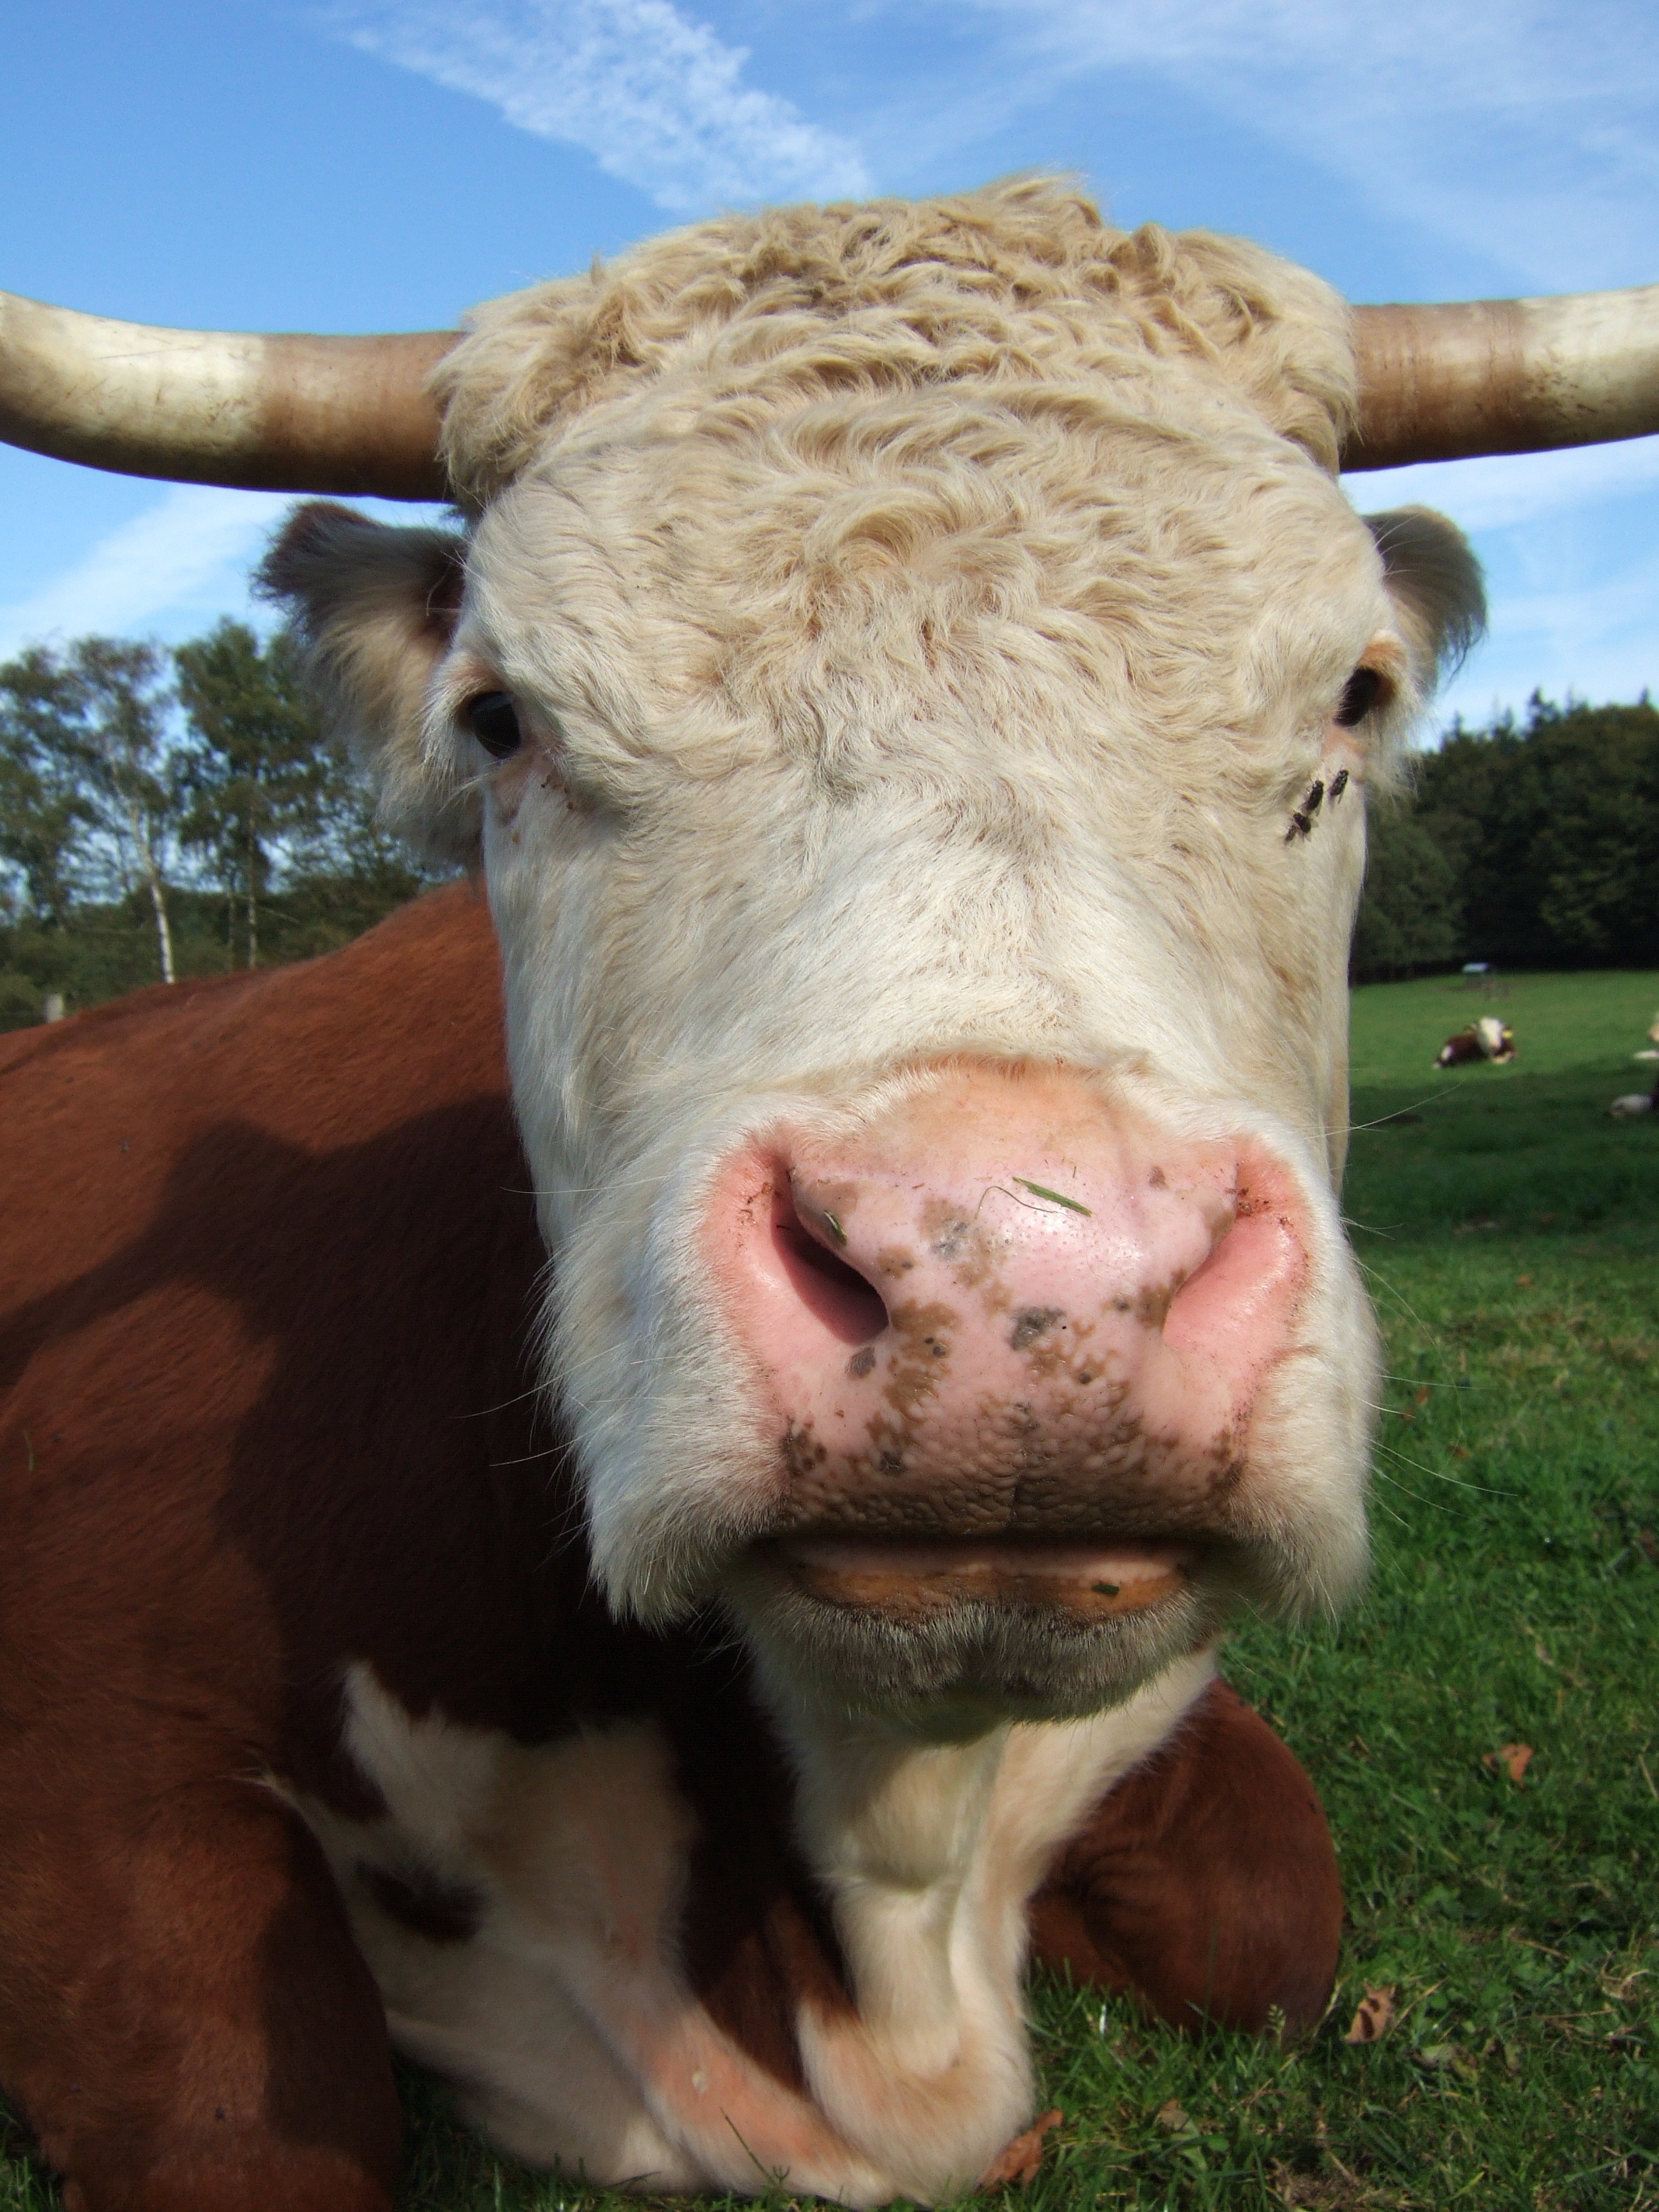
farm, cow, pasture, mammal, close, bull, nose, vertebrate, dairy cow, boo, cattle like mammal, cow goat family